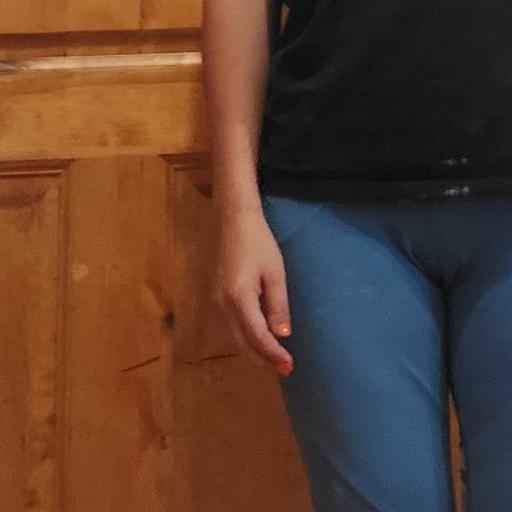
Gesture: no_gesture